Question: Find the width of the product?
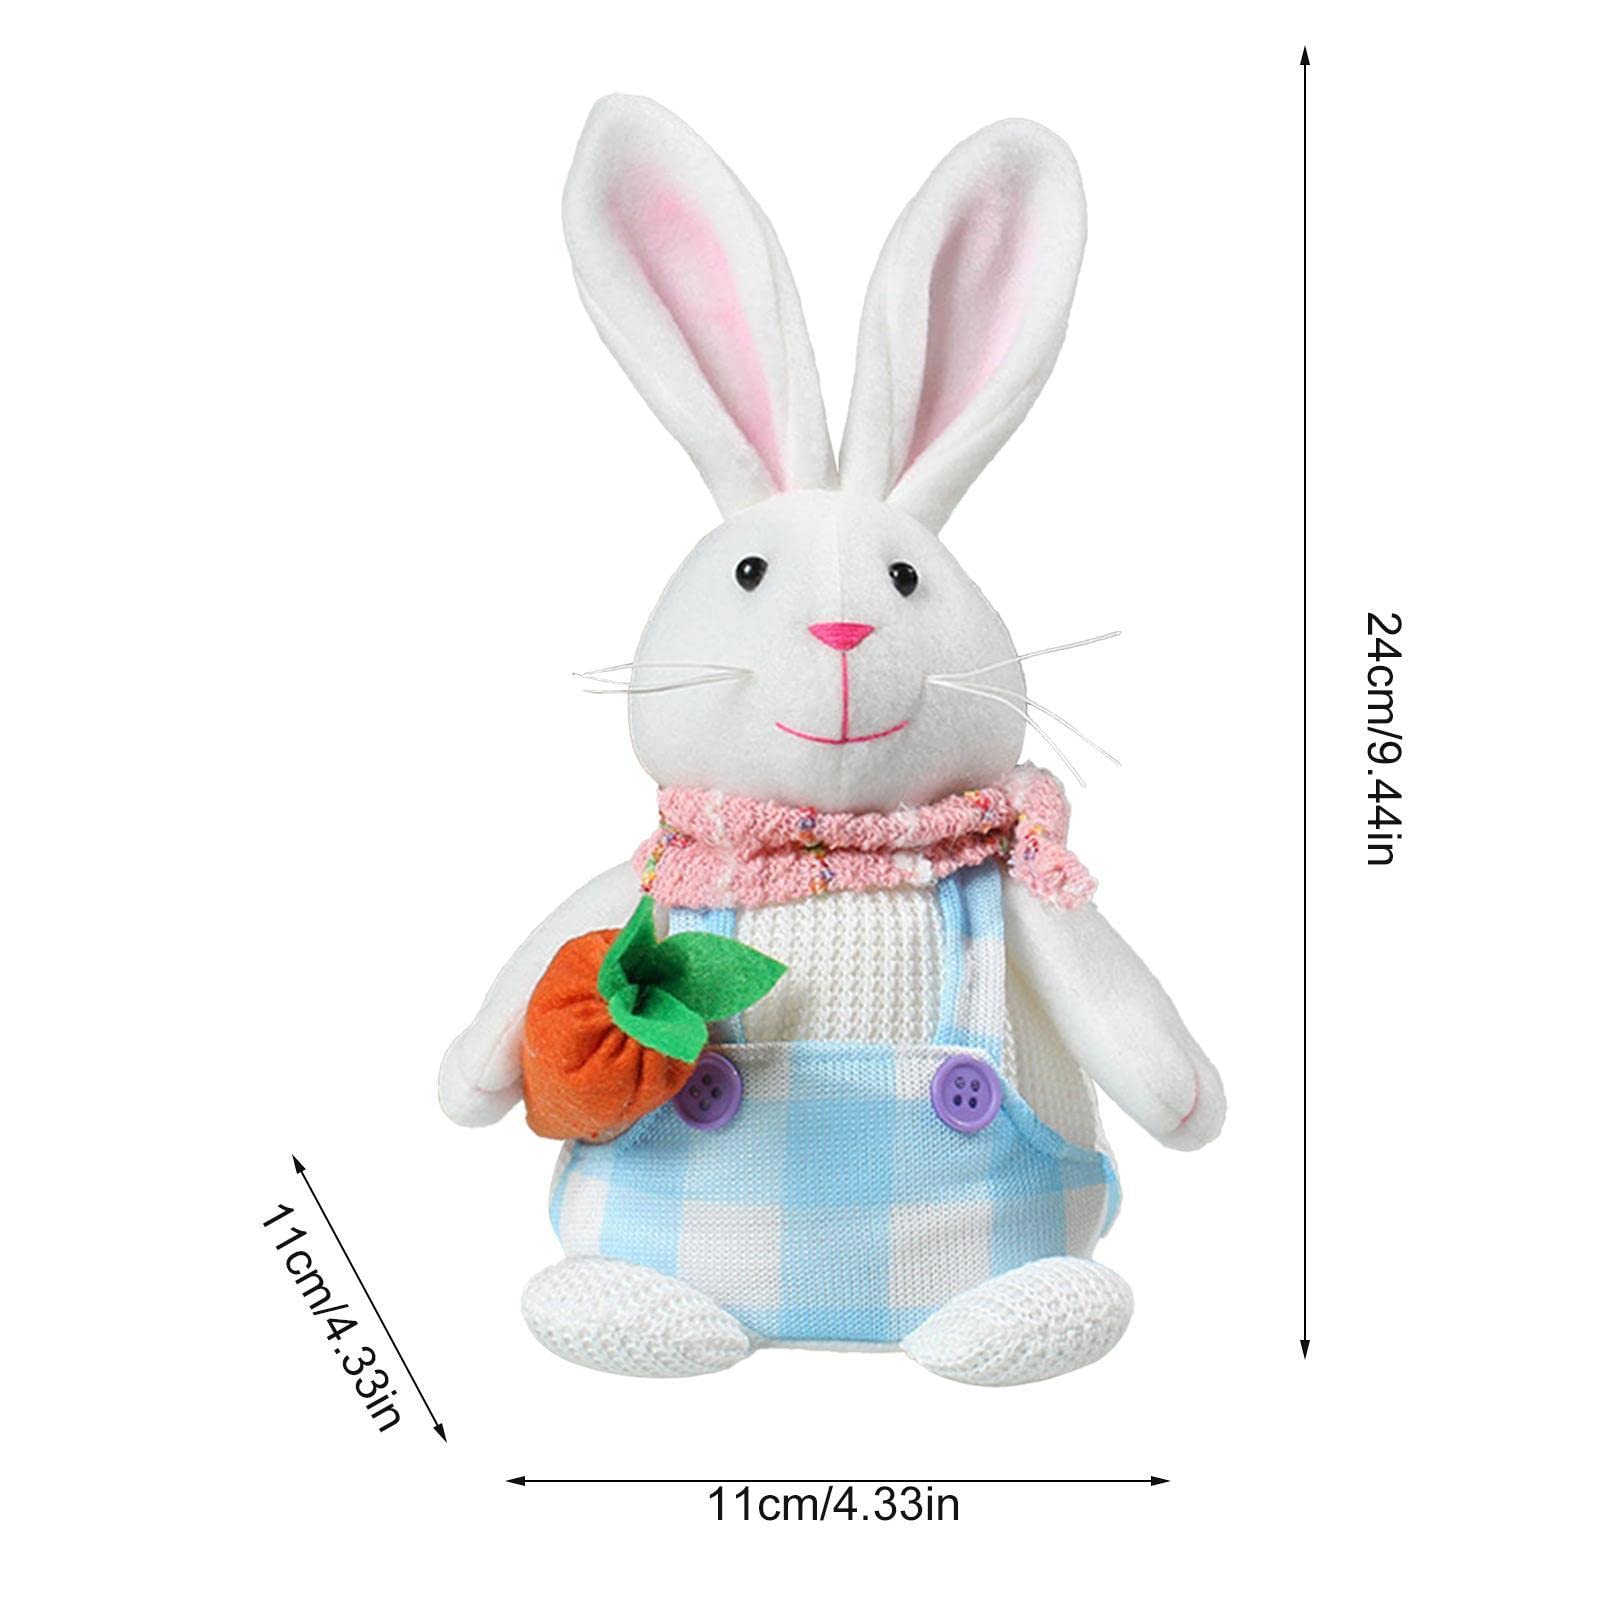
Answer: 11.0 centimetre